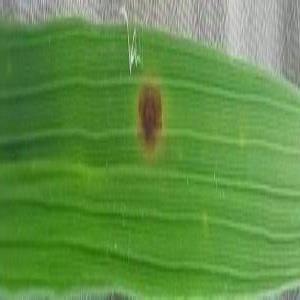
Disease: Brownspot